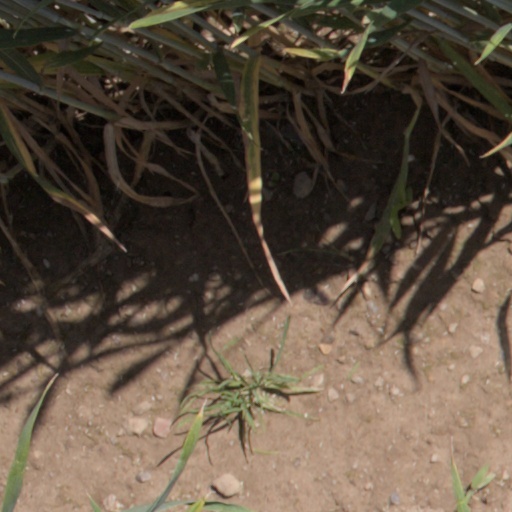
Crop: wheat